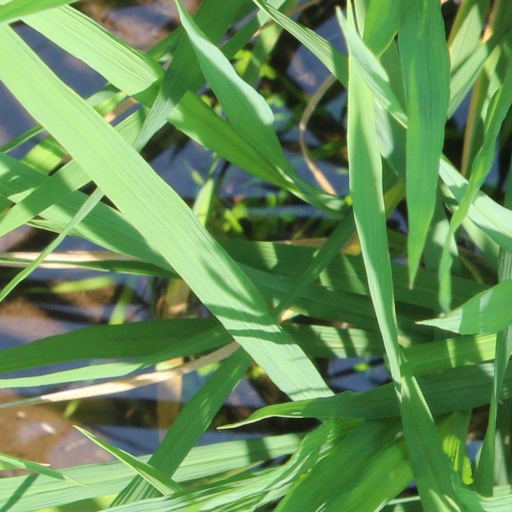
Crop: rice